Eric Friedman

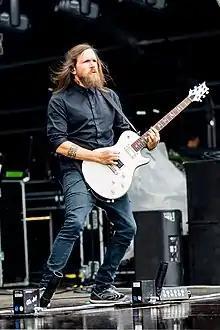
Friedman with Tremonti in 2022

Eric Charles "Erock" Friedman (born June 28, 1984) is an American musician, best known as the current guitarist and backing vocalist for the rock band Tremonti and touring guitarist and backing vocalist for Creed. He is the former lead guitarist for the band Submersed and also the current lead guitarist for Daughters of Mara. Submersed disbanded in 2008.